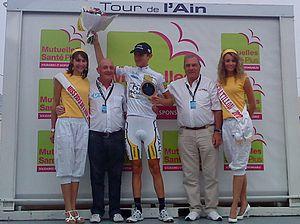
Classement final du Tour de l'Ain 2010
La 22ᵉ édition de la course cycliste Tour de l'Ain a eu lieu du 10 au 14 août 2010. La course compte au classement de l'UCI Europe Tour 2010.